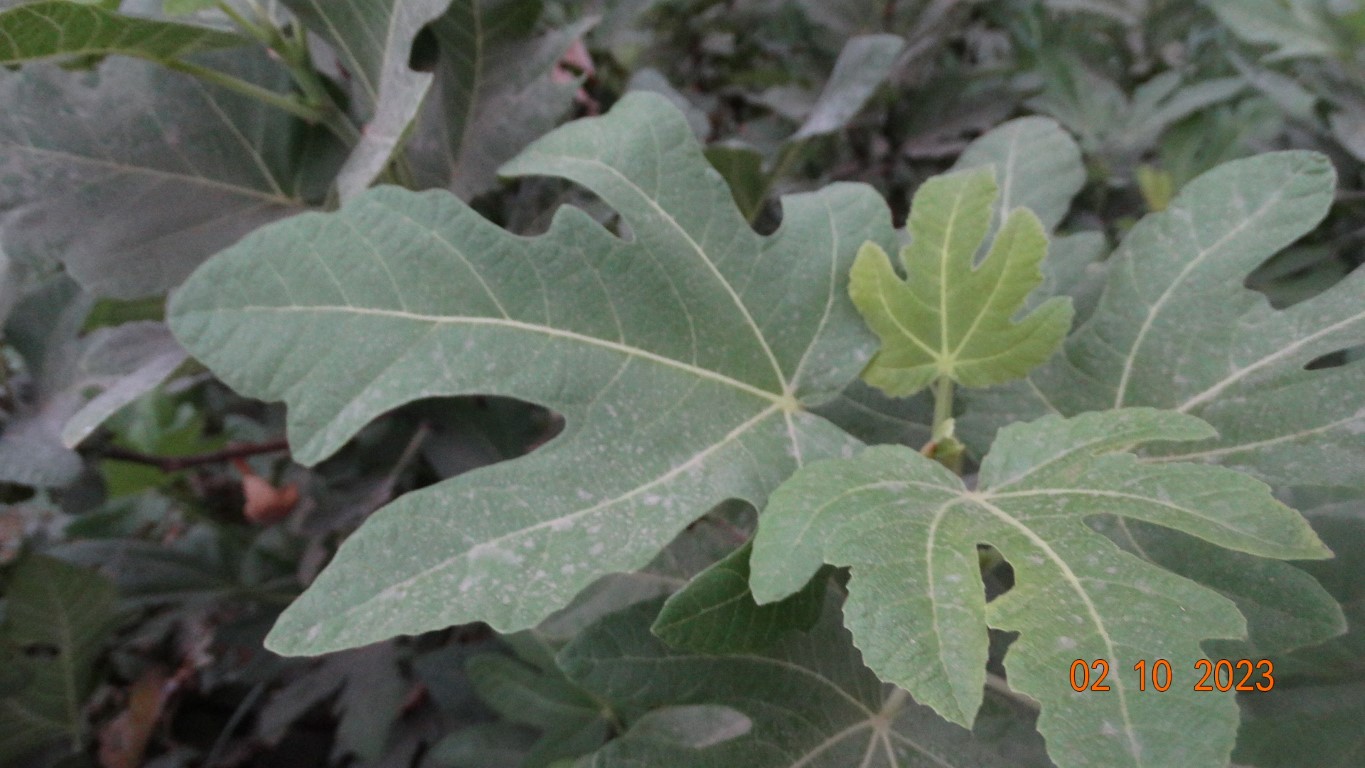
Label: healthy